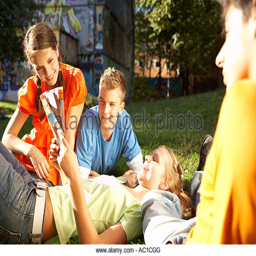
friends hanging out in the park